Culture of Croatia

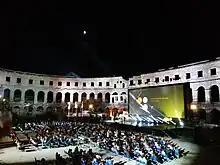
Pula Film Festival is held each year during summer. Its main stage is Roman amphitheatre in Pula.

Music in Croatia has two major influences: Central European, present in the central and northern parts of the country including Slavonia, and Mediterranean, particularly present in the coastal regions of Dalmatia and Istria.